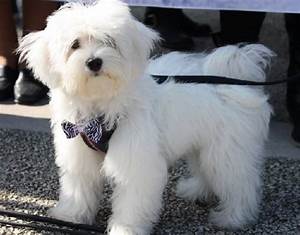
Label: cane